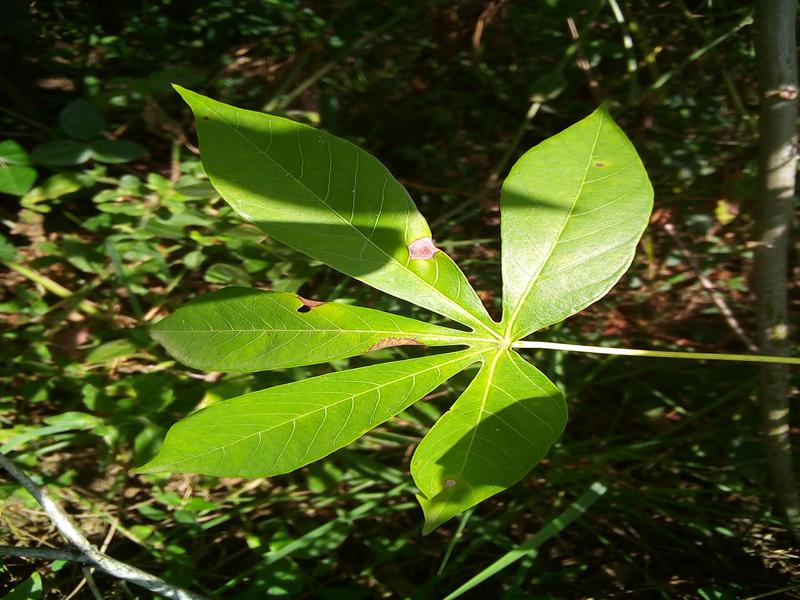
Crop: cassava
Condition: bacterial_blight